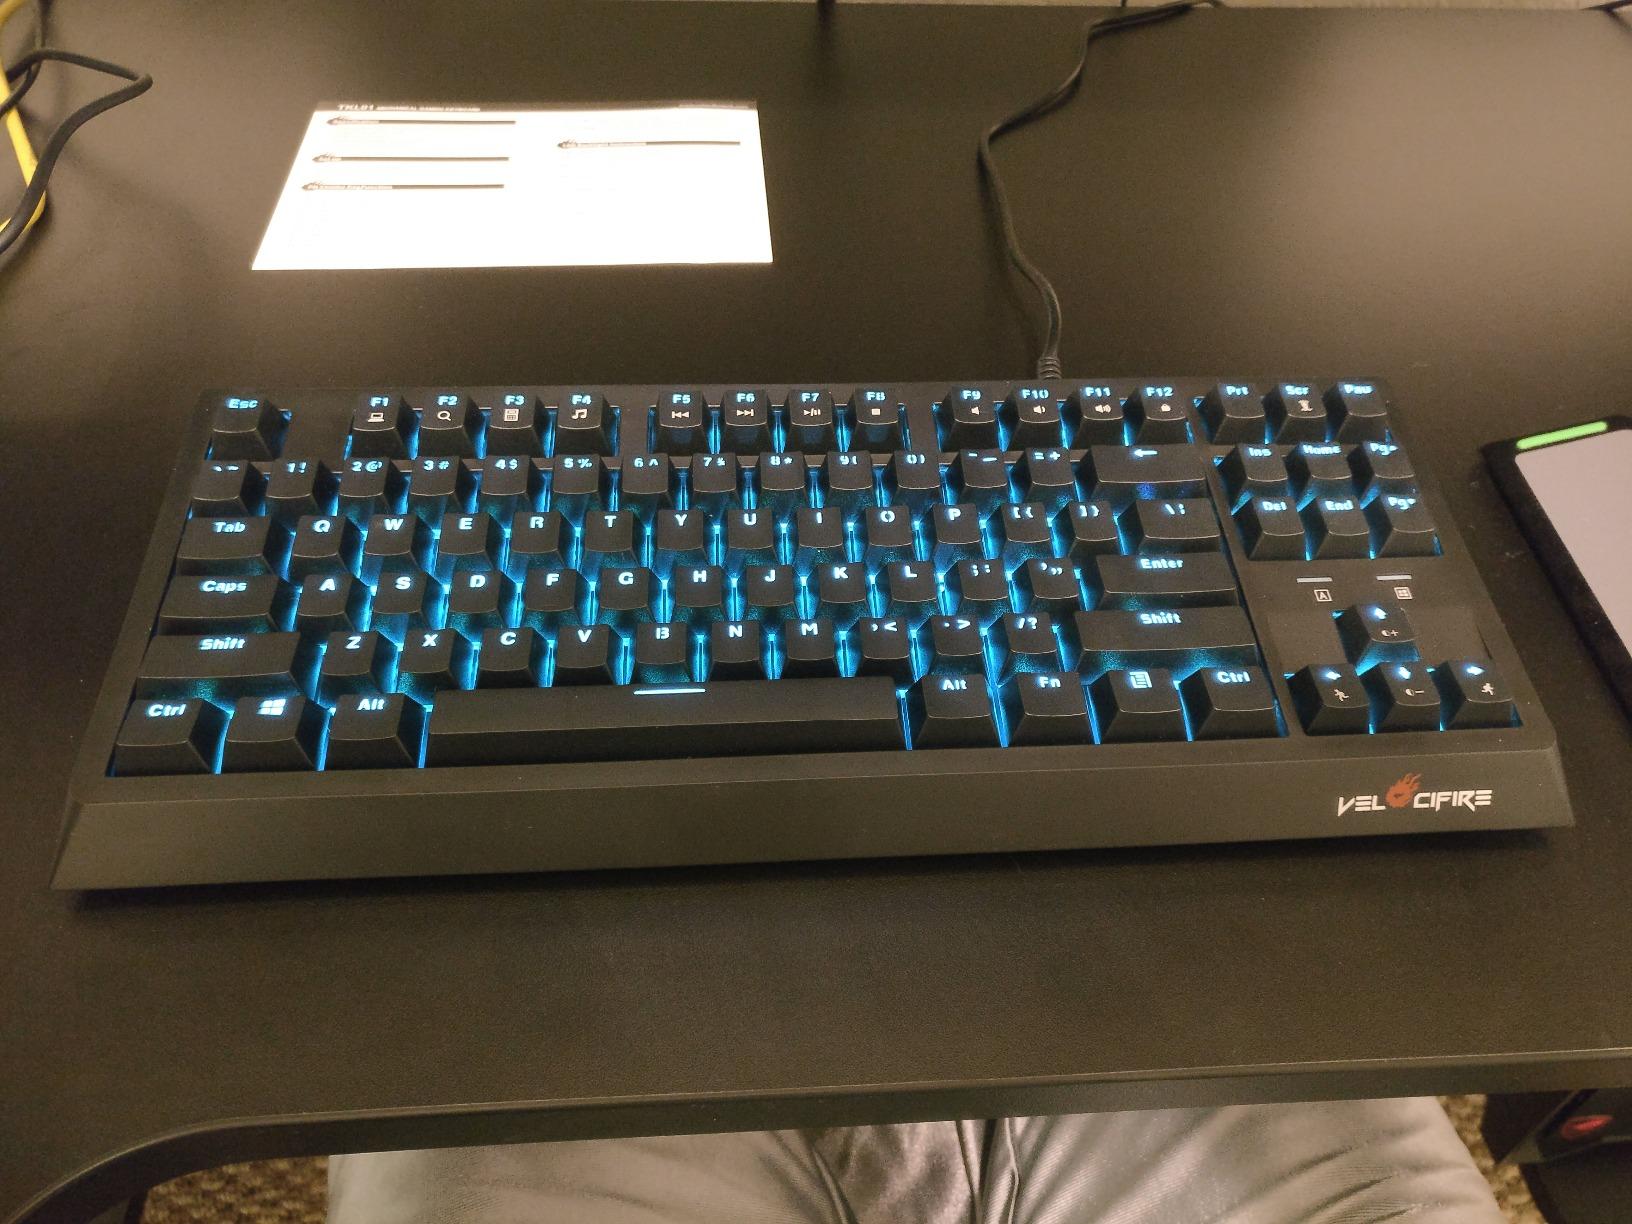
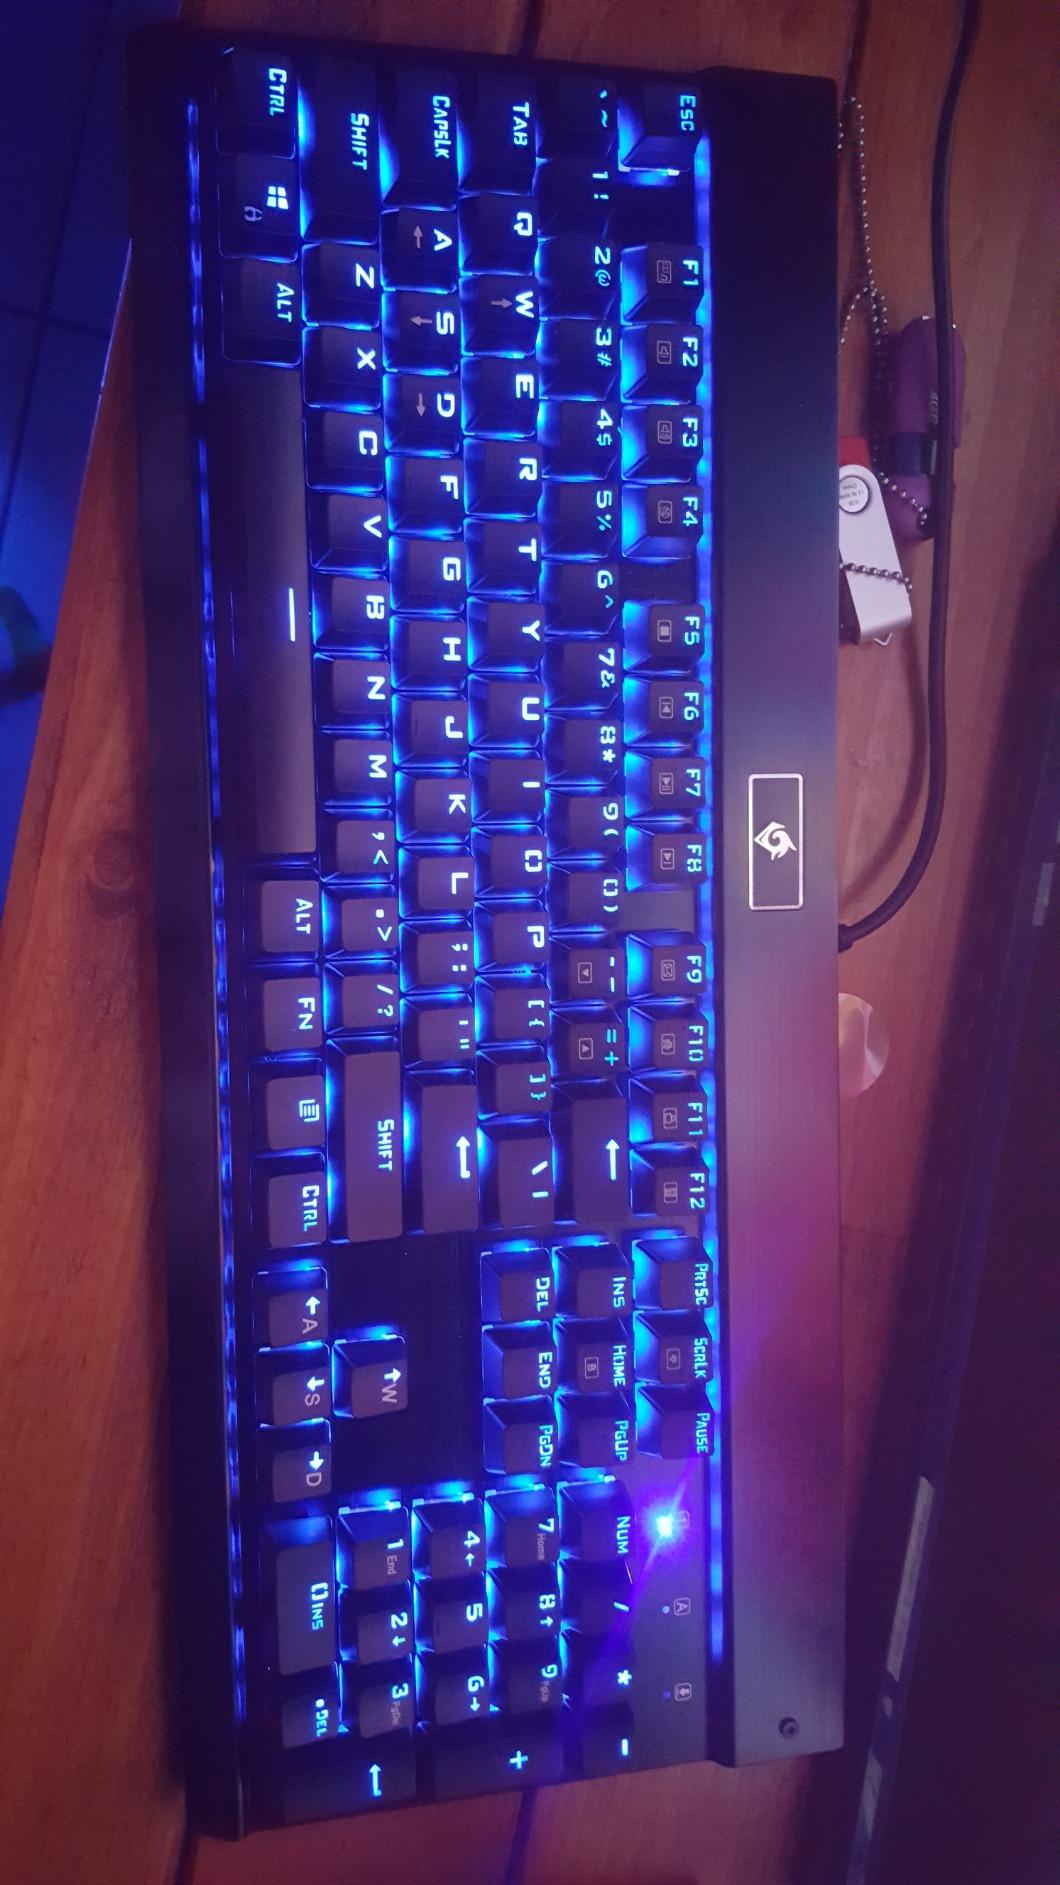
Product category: keyboard
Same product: no